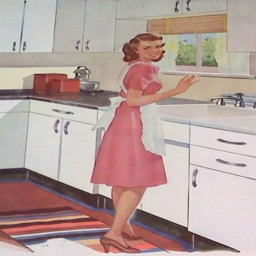
a clean kitchen with bare counter tops ... just the way it should be !